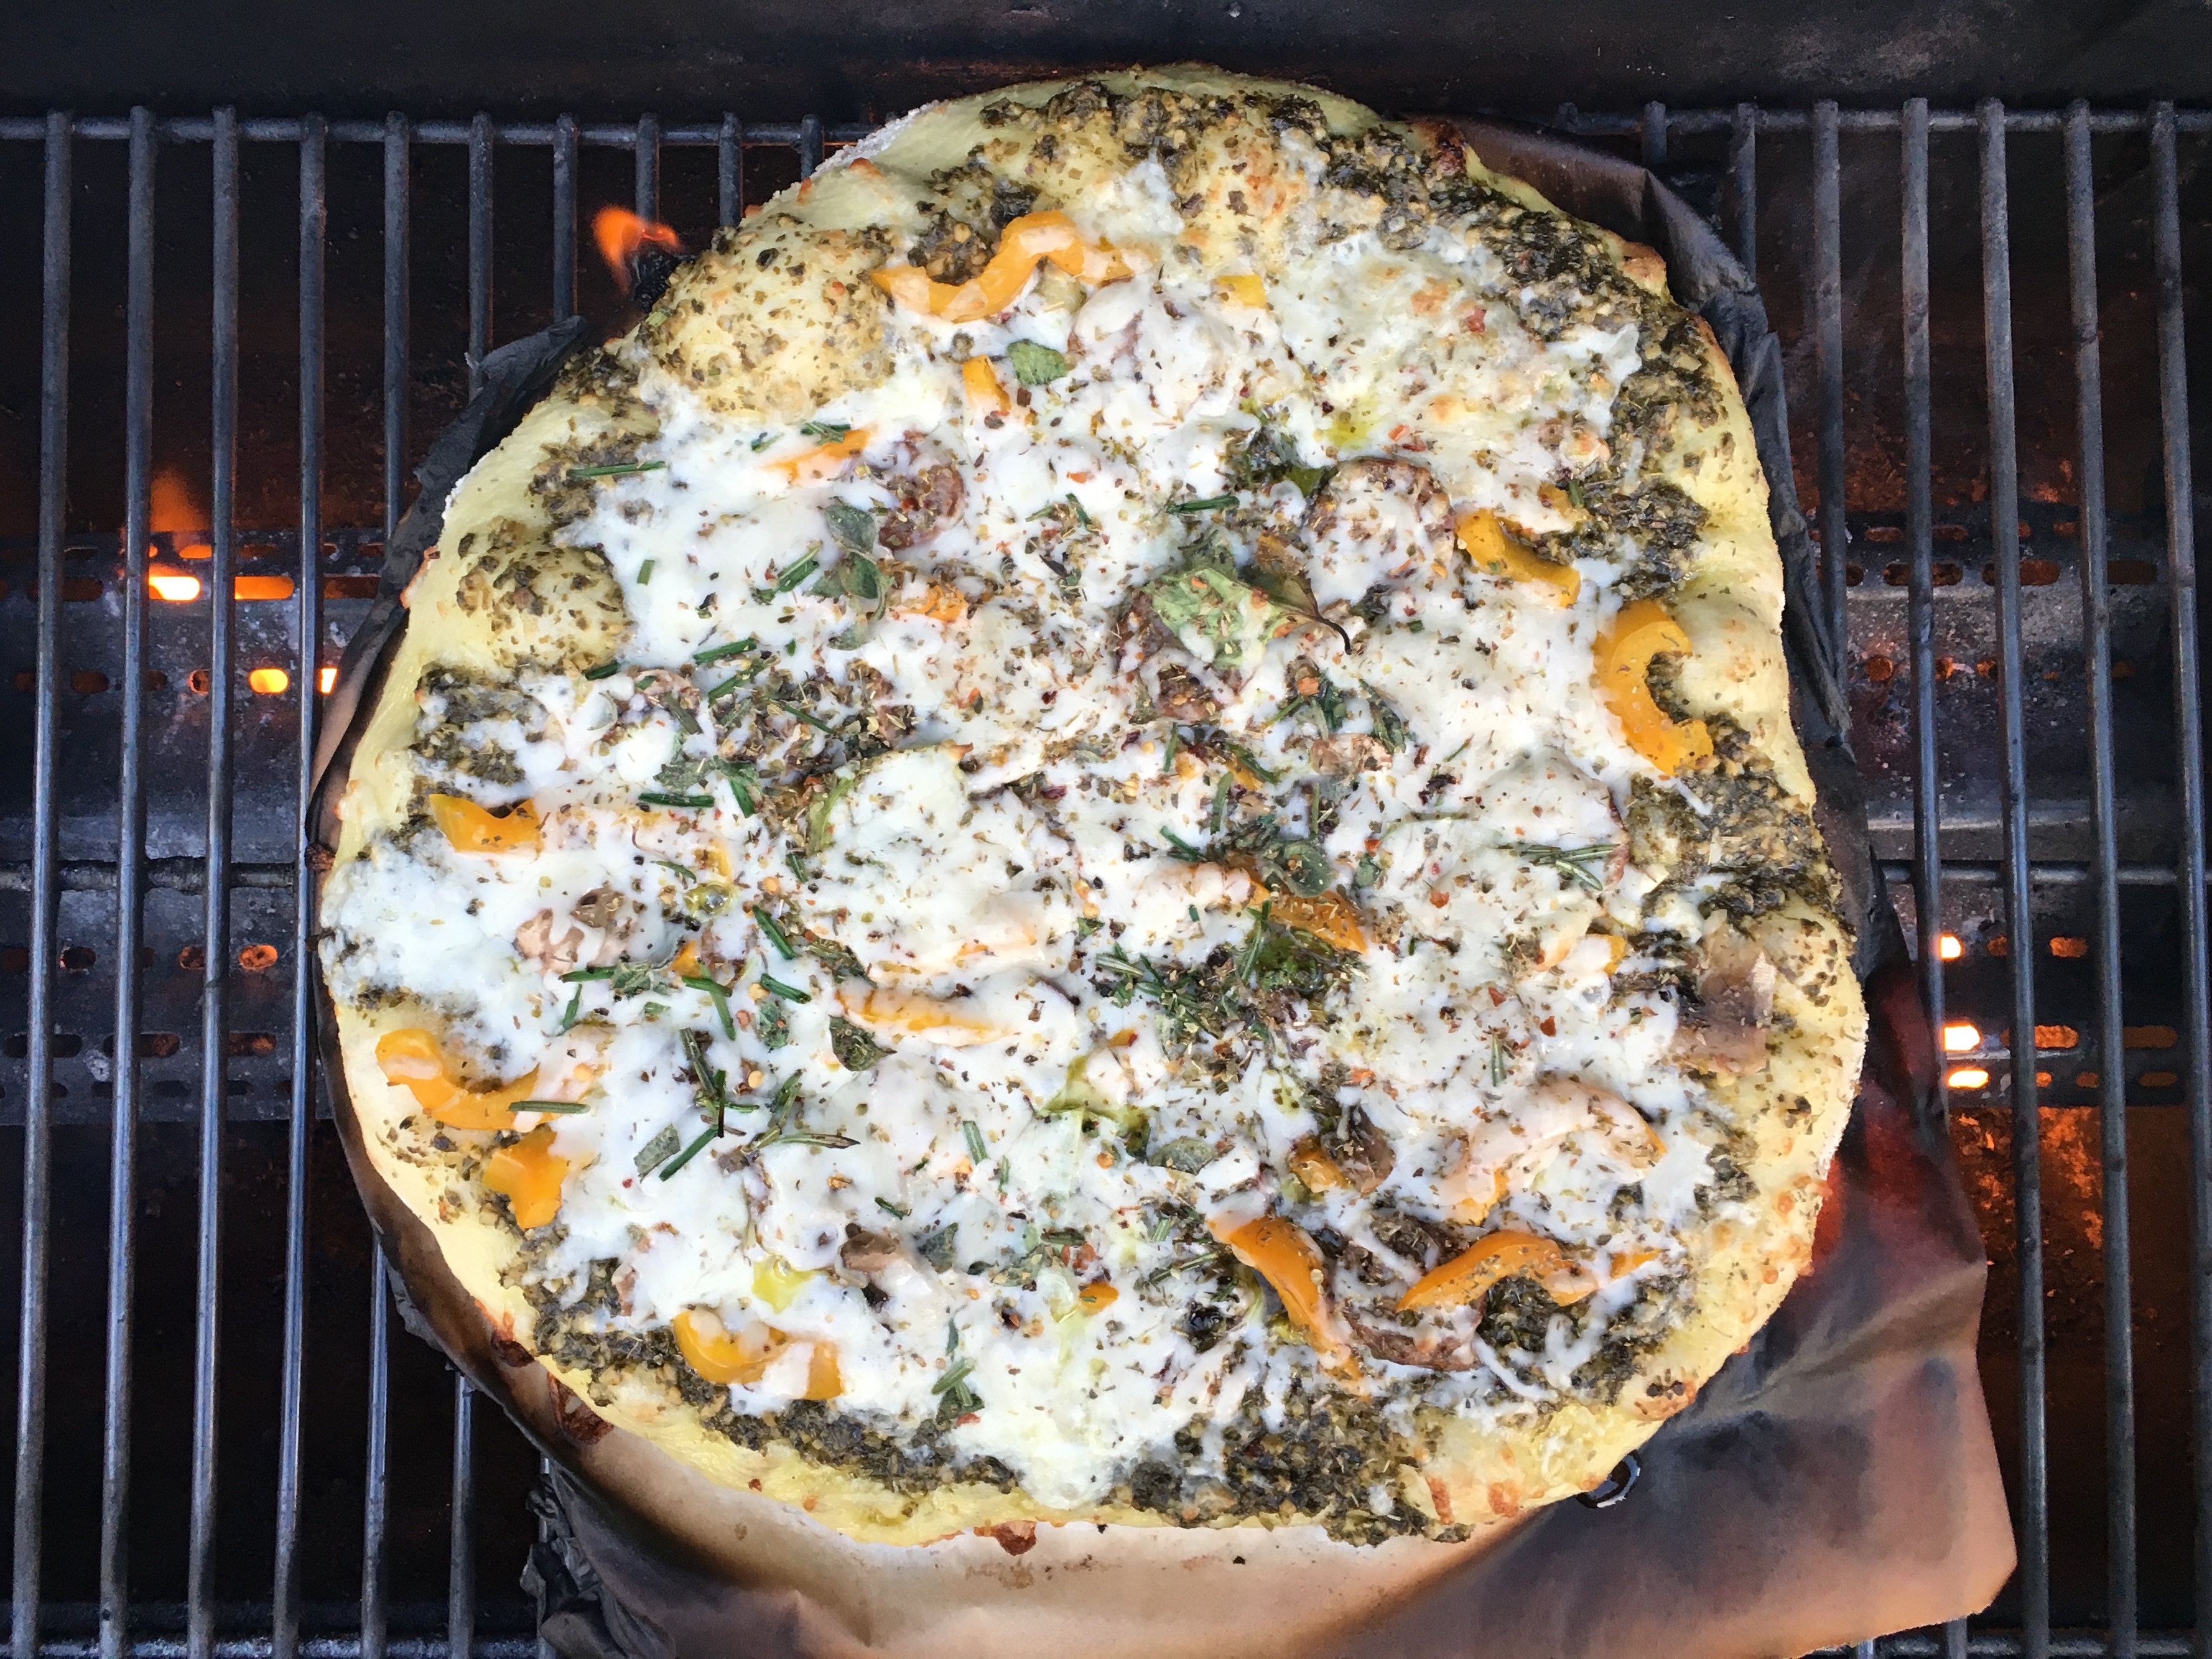
dish, food, produce, vegetable, cuisine, pizza, quiche, baked goods